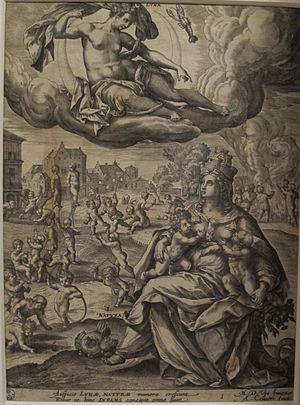
En Europe, l'histoire de l'enfance voit le jour dans le domaine de l'histoire sociale avec les travaux de l'historien français Philippe Ariès en 1960. Étudiant les écrits, peintures, gravures du passé, il brosse un portrait des représentations de l'enfant par les adultes, les traces directes des sentiments et pensées des enfants étant quasi inexistantes avant le XVIIᵉ siècle. Ses travaux mettent en évidence que les idées et croyances sur l'enfance, ainsi que les manières de traiter les enfants et de les élever, ne sont pas constantes. Au contraire, elles ont fortement varié selon les époques. Certaines de ses thèses seront invalidées, mais d'autres historiens poursuivent ses travaux et mettent en évidence que les représentations de l'enfance et la place de l'enfant dans la famille et dans la société sont en effet influencées par de nombreux facteurs, dont les religions, les coutumes, les croyances, les positions idéologiques, les connaissances scientifiques sur les enfants, les progrès médicaux et technologiques, les modèles économiques et la place des enfants dans l'économie et le monde du travail, ou encore des événements historiques de grande ampleur comme les guerres.